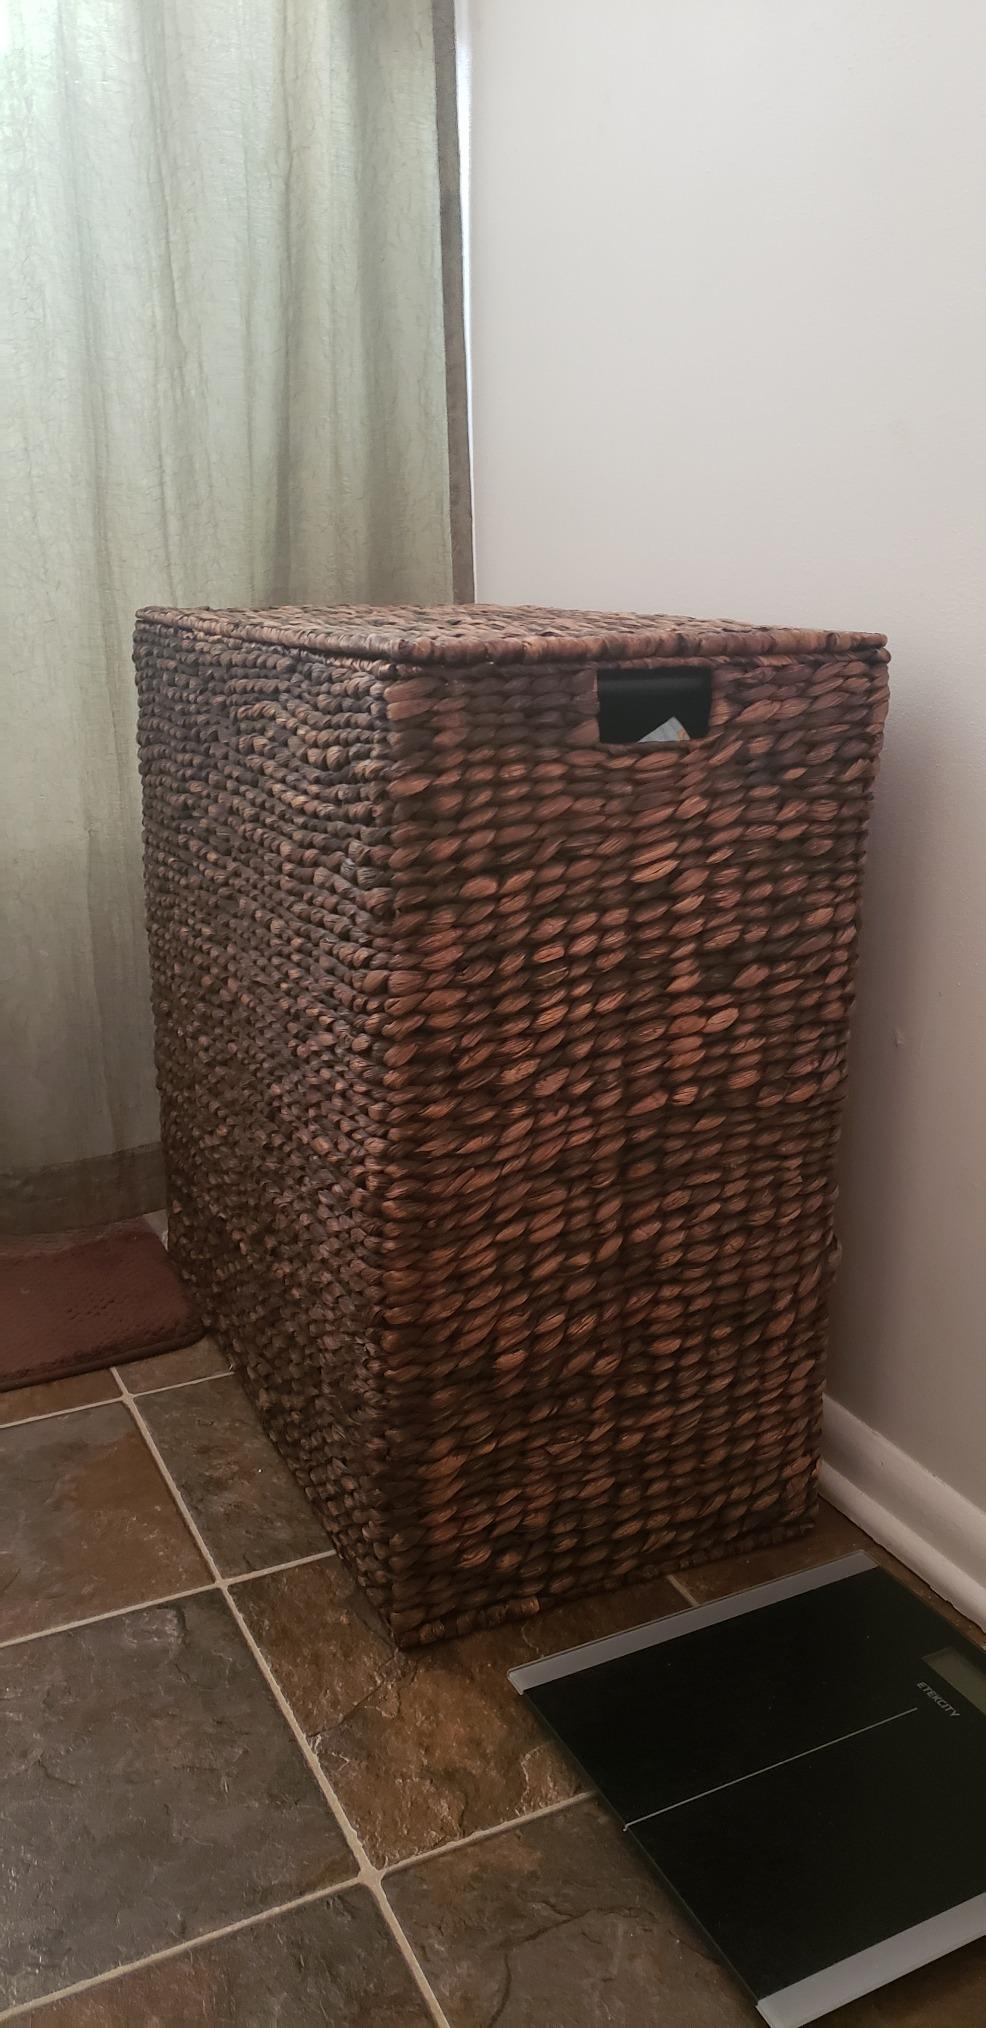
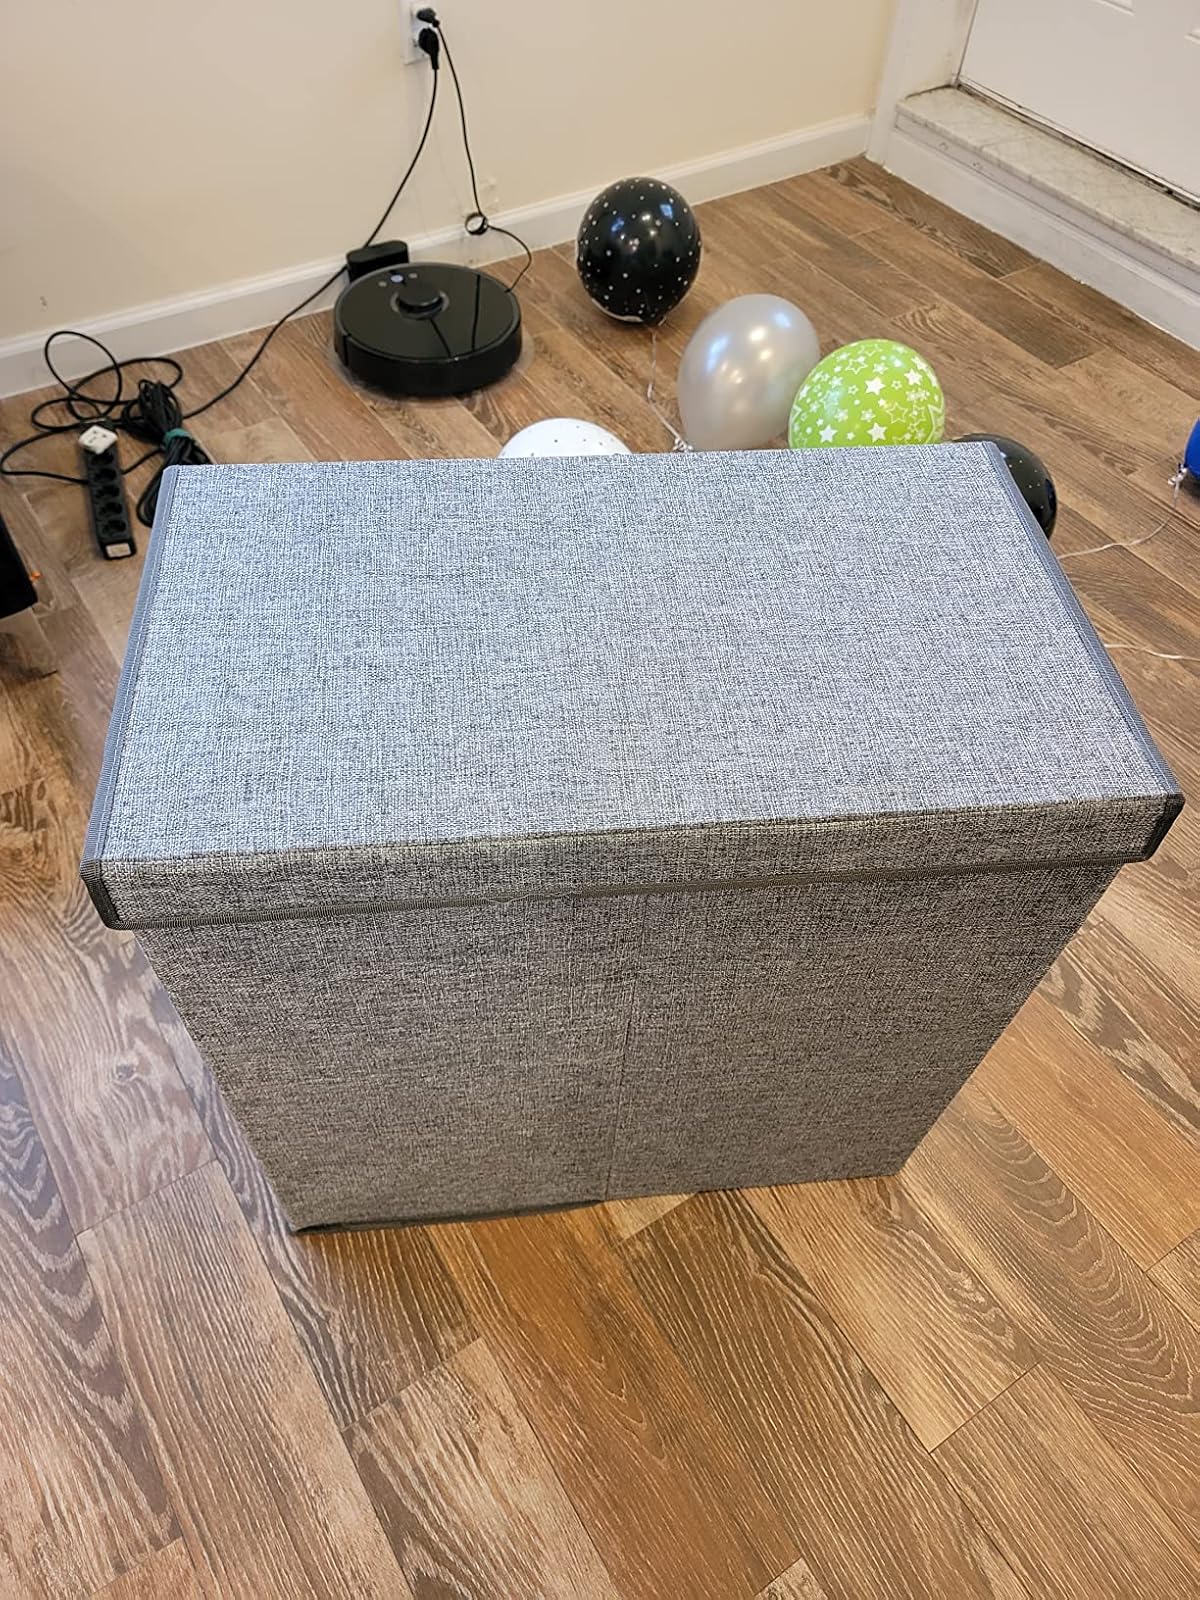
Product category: items_hamper
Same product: no